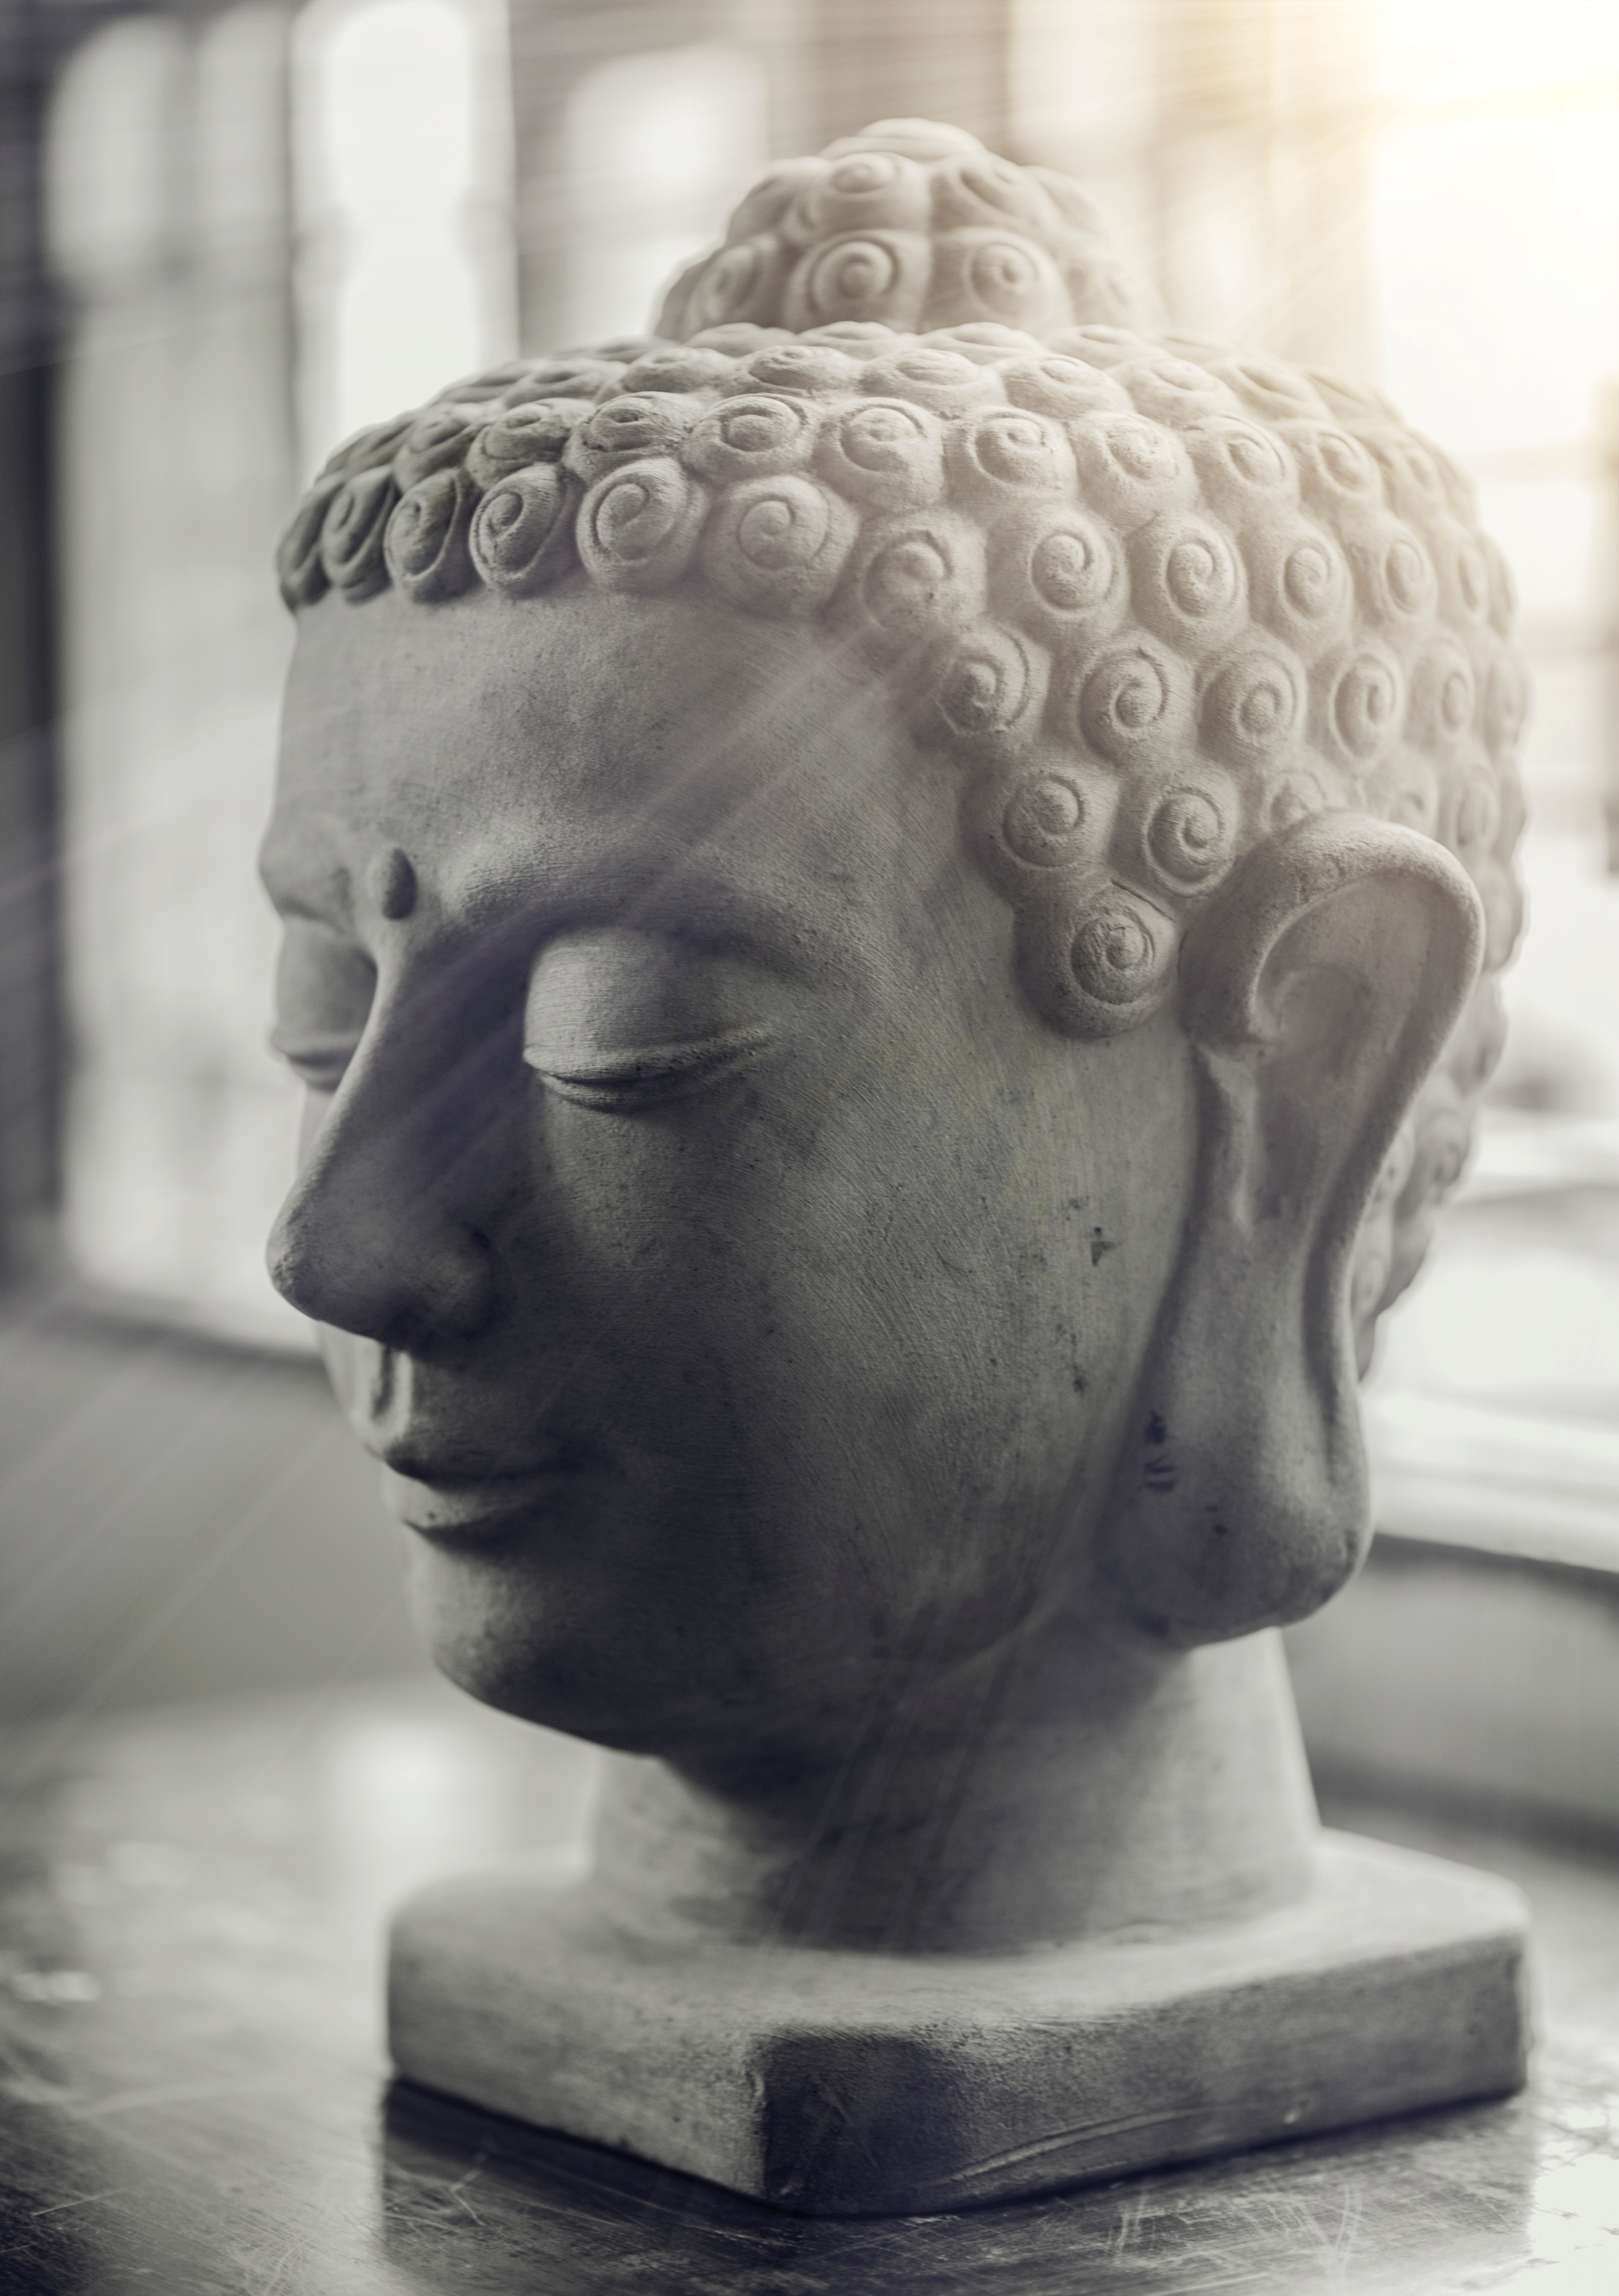
sculpture, face, stone carving, forehead, art, head, statue, classical sculpture, chin, black and white, ancient history, monochrome, history, stock photography, temple, monochrome photography, monument, artifact, photography, nonbuilding structure, carving, style, marble